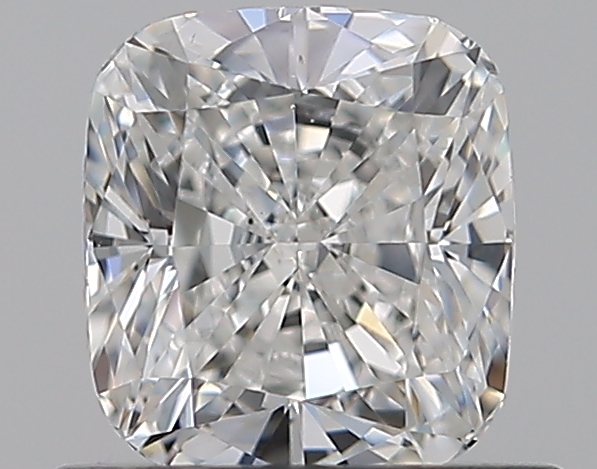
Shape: cushion
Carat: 0.8
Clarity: VS2
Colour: H
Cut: EX
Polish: EX
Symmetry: VG
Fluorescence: M
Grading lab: GIA
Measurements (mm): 5.46 x 4.97 x 3.45